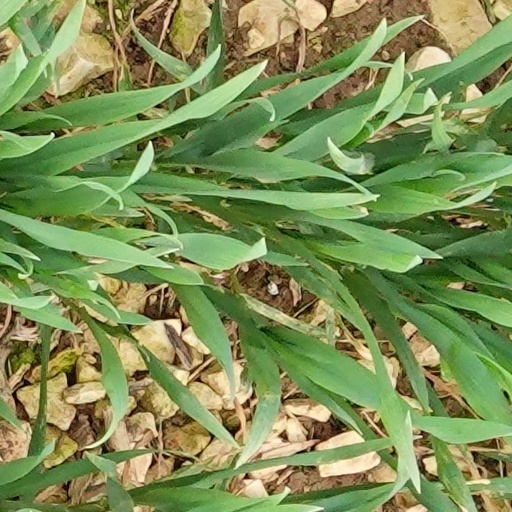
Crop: wheat